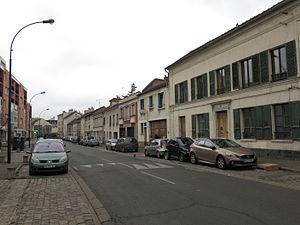
Rue Alexis Lepère à Montreuil (Seine-Saint-Denis).